Al-Muʼminun

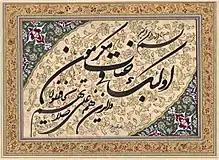
Two verses of Al-Mu'minoon in Nastaʿlīq script.

The Surah begins with an assertion, "Most certainly the Believers have attained true success", intending to put across a point that the criterion of success and failure which people who disbelieve in Islam, hold in mind is in fact erred because it is based on misconceptions and is transitory and limited in nature, in turn leading to eventual failure and not true success.